Lorraine Hanriot LH.130

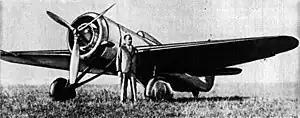
Hanriot H.131

The Lorraine Hanriot LH.130 is a French racing aircraft designed and built in the early 1930s, to compete in the "Coupe Michelin" air races.